Transylvanian Diet

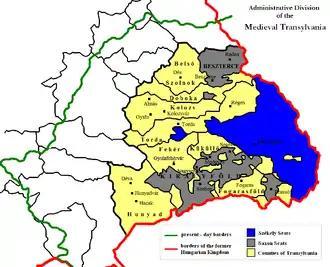
Administrative units in Transylvania in the Middle Ages

A separate royal official, the Count of the Székelys, lead the Hungarian-speaking Székelys from the 1220s. The Székelys had moved from other regions of the kingdom to Transylvania and formed a community of free warriors. Their administrative units were known as "seats" from the 14th century. The seats were headed by elected officials. The Székelys initially held their lands in common. However, disparity between wealthy and poor Székelys grew, enforcing royal legislation to acknowledge the existence of Székely groups of diverse status in 1473. Thereafter, only the wealthiest Székelys fought in the royal army on horse; those who could only fight as foot-soldiers started to lose their political rights.